Anglo-Saxon glass

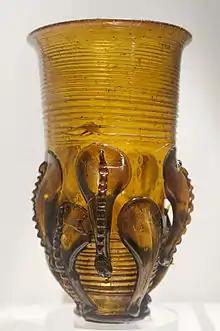
Claw beaker from an Anglo-Saxon site.

Anglo-Saxon glass has been found across England during archaeological excavations of both settlement and cemetery sites. Glass in the Anglo-Saxon period was used in the manufacture of a range of objects including vessels, beads, windows and was even used in jewellery. In the 5th century AD with the Roman departure from Britain, there were also considerable changes in the usage of glass. Excavation of Romano-British sites have revealed plentiful amounts of glass but, in contrast, the amount recovered from 5th century and later Anglo-Saxon sites is minuscule.